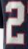
Number: 2